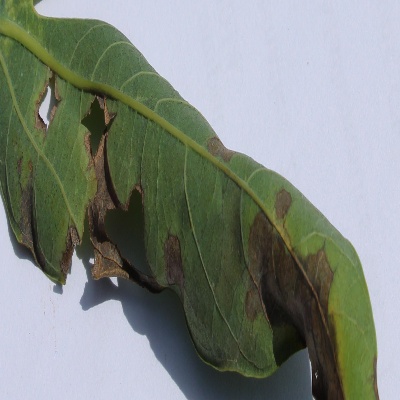
Crop: Cassava
Condition: bacterial blight